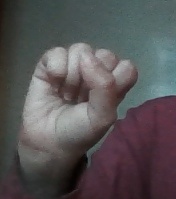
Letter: saad